Jan Egil Storholt

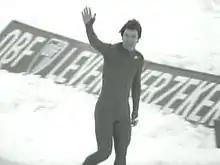
Jan Egil Storholt in 1979

Jan Egil Storholt (born 13 February 1949) is a former speed skater from Norway. He was born in Løkken Verk which at the time was part of the Meldal municipality.